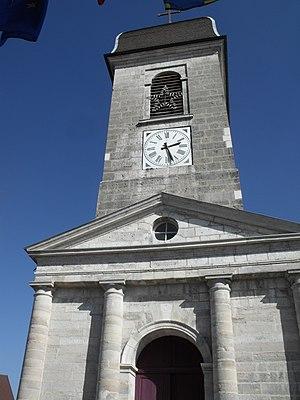
Église Saint-Martin de Sancey-l'Église, Sancey-le-Grand, Doubs, France